The Moons

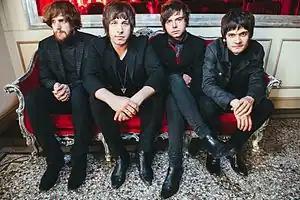
The Moons backstage at Bush Hall London

The Moons are an English indie rock band formed in Northampton 2008 by singer/guitarist/songwriter Andy Crofts. The Moons have released four studio albums; "Pocket Melodies" (2020) on Colorama Records, "Mindwaves" (2014) and "Fables of History" (2012) on Schnitzel Records Ltd and the debut "Life On Earth" on Acid Jazz Records in 2010.